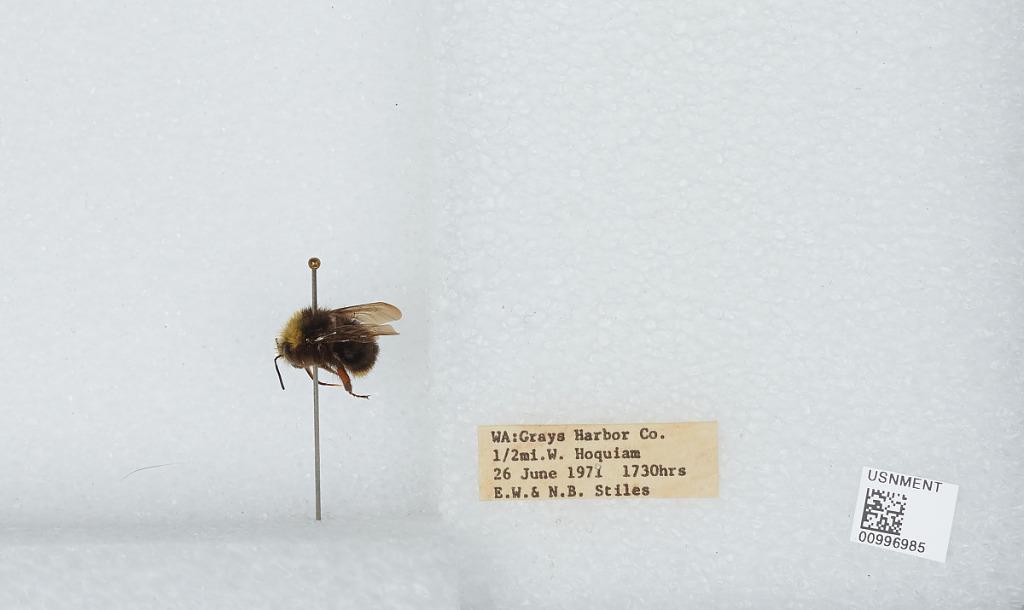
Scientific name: Bombus (Pyrobombus) caliginosa (Frison)
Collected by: E. Stiles & N. Stiles
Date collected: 1971-6-26
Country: United States
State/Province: Washington
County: Grays Harbor
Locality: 1/2 mile west of Hoquiam
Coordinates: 46.9836, -123.937